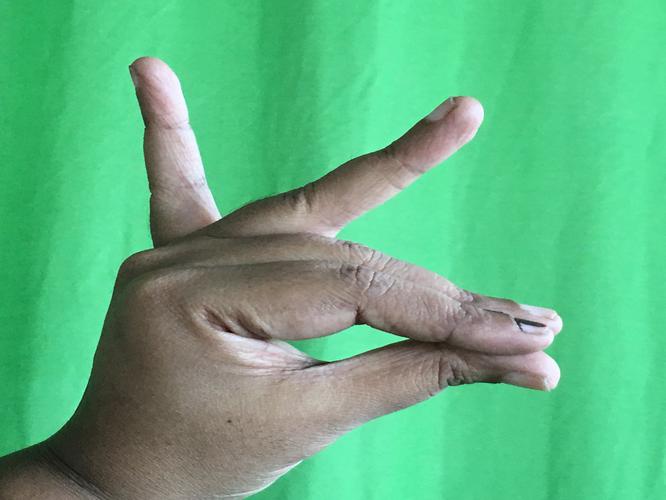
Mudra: Katakamukha_1
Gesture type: single_hand